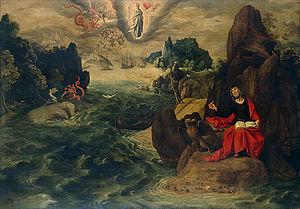
Tobias Verhaecht était un peintre et dessinateur flamand qui travailla à Anvers, sa ville natale en Belgique, mais aussi en Italie à Florence et Rome.